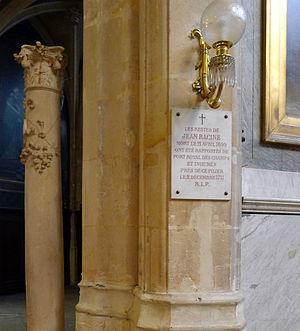
Église Saint-Étienne-du-Mont (plaque indiquant le transferts des restes de Jean Racine) - Paris V
L'église Saint-Étienne-du-Mont est une église située sur la montagne Sainte-Geneviève, dans le 5ᵉ arrondissement de Paris, à proximité du lycée Henri-IV et du Panthéon.
Jean Racine est un dramaturge et poète français.